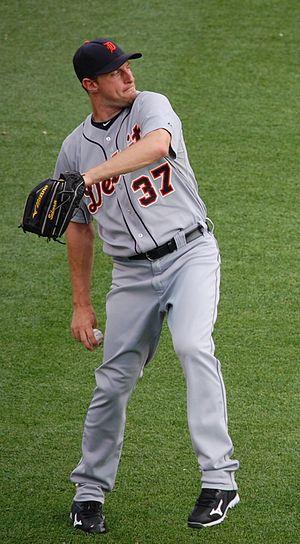
Maxwell M. Scherzer est un lanceur droitier des Nationals de Washington de la Ligue majeure de baseball.